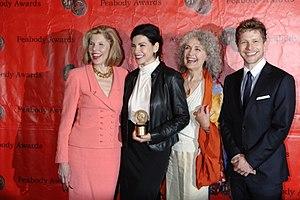
Julianna Luisa Margulies, connue sous le nom de Julianna Margulies, née le 8 juin 1966 à Spring Valley, est une actrice américaine.